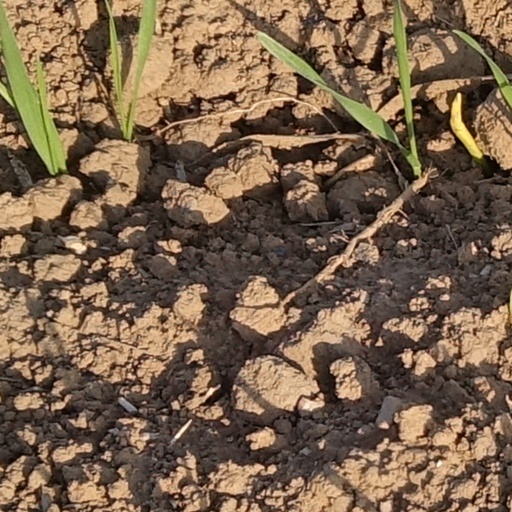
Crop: wheat